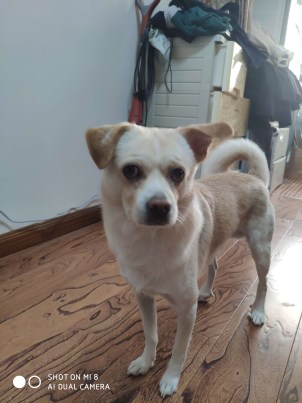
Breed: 3336-n000121-chinese_rural_dog